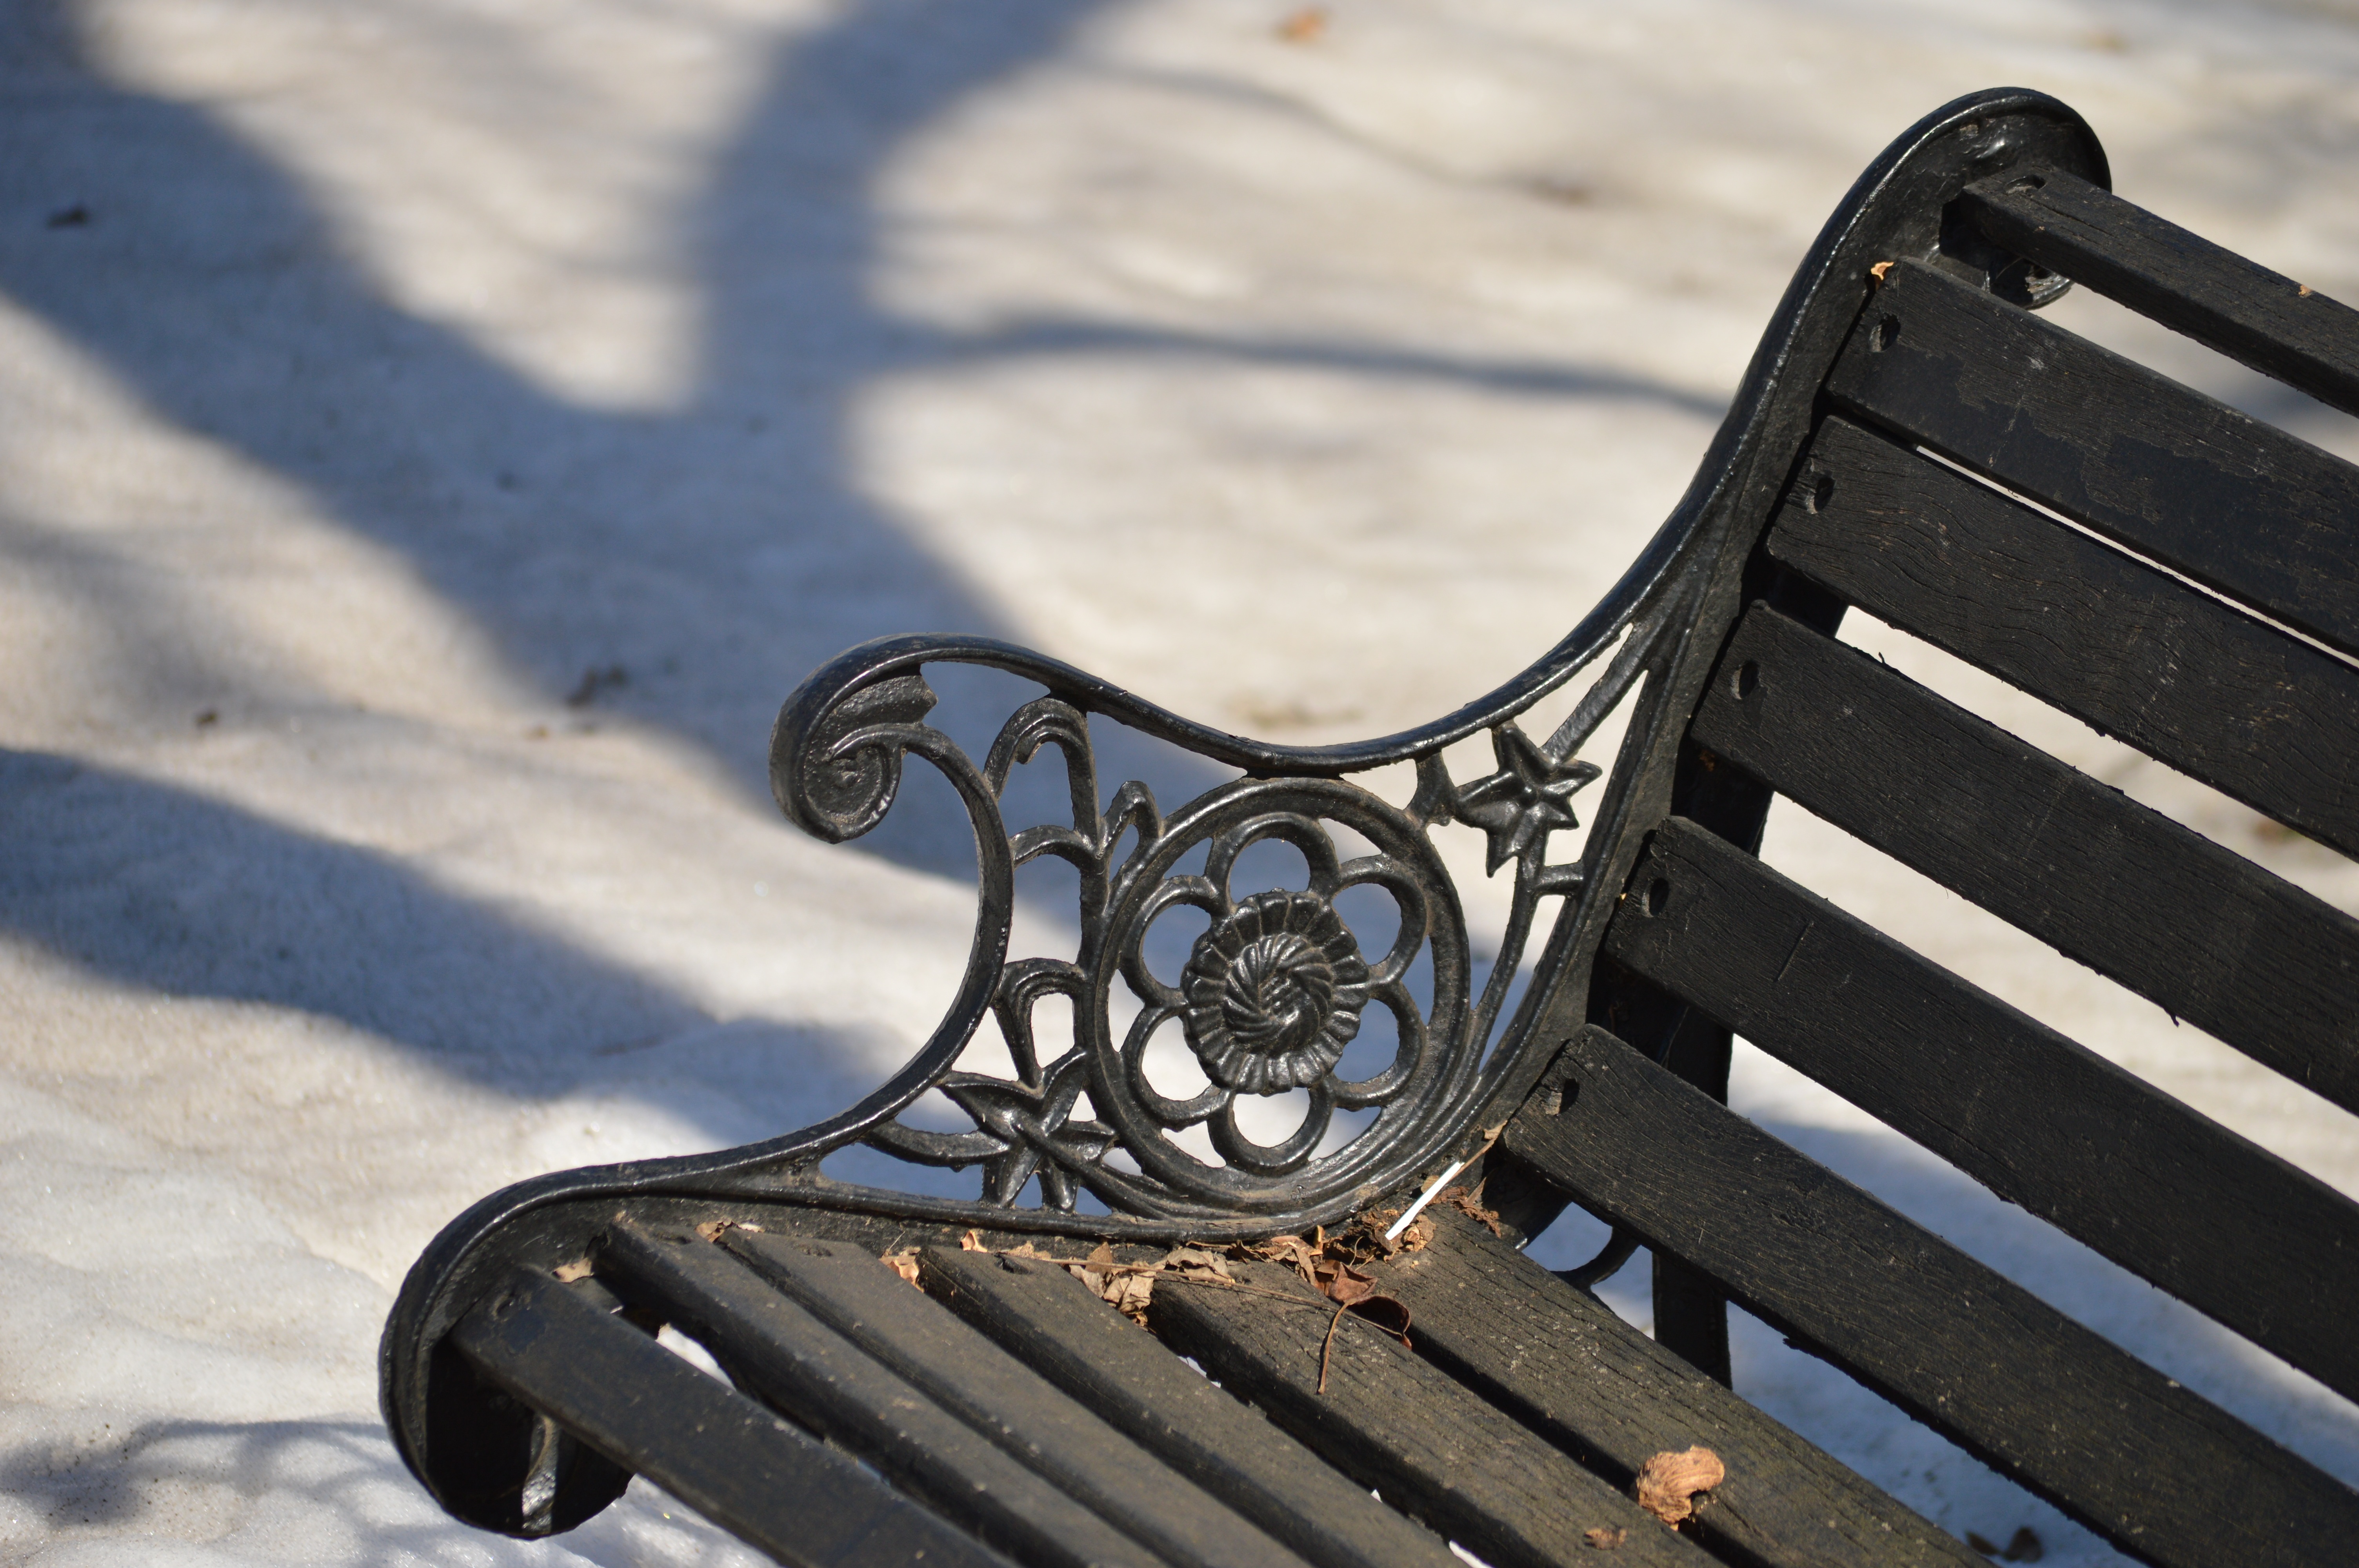
outdoor, snow, wood, bench, bicycle, vehicle, park, metal, metal work, blue, empty, lifestyle, leisure, sports equipment, sit, outside, iron, armrest, fancy